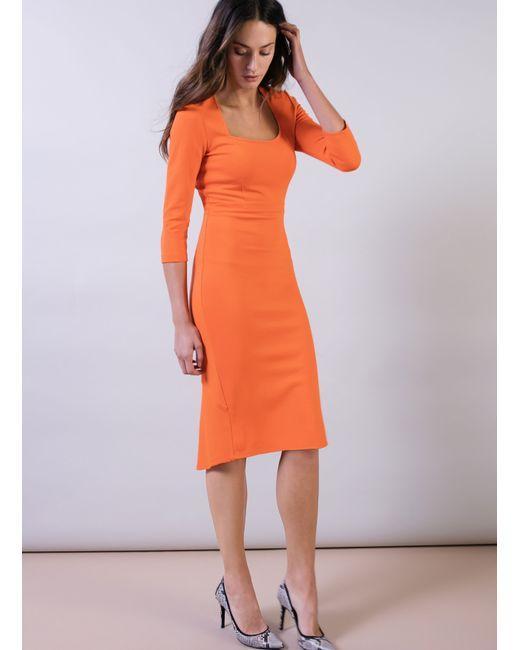
Langärmliges orangefarbenes Kleid für den formellen Gebrauch